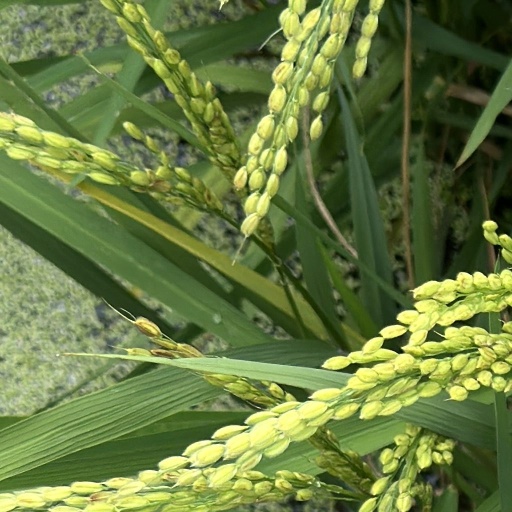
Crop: rice